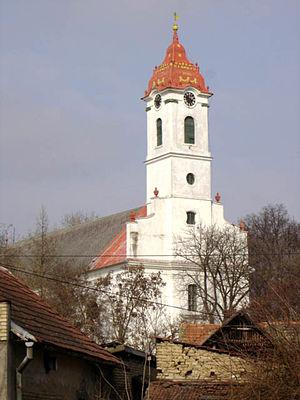
L'église réformée hongroise de Stara Moravica est une église calviniste située à Stara Moravica, dans la province de Voïvodine, dans la municipalité de Bačka Topola et dans le district de Bačka septentrionale en Serbie. Elle est inscrite sur la liste des monuments culturels protégés de la République de Serbie.
Les monuments culturels protégés constituent une catégorie de monuments de Serbie inscrits sur une liste de monuments bénéficiant de la protection de l'État. Il s'agit d'une troisième catégorie de monuments protégés classés, par leur importance, après les monuments culturels d'importance exceptionnelle et les monuments culturels de grande importance.
Stara Moravica est une localité de Serbie située dans la province autonome de Voïvodine. Elle fait partie de la municipalité de Bačka Topola dans le district de Bačka septentrionale. Au recensement de 2011, elle comptait 5 013 habitants.